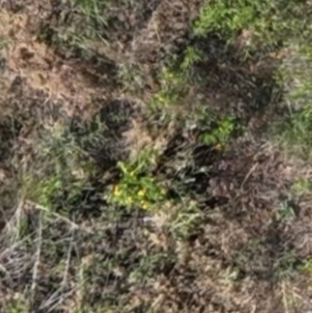
Month: july